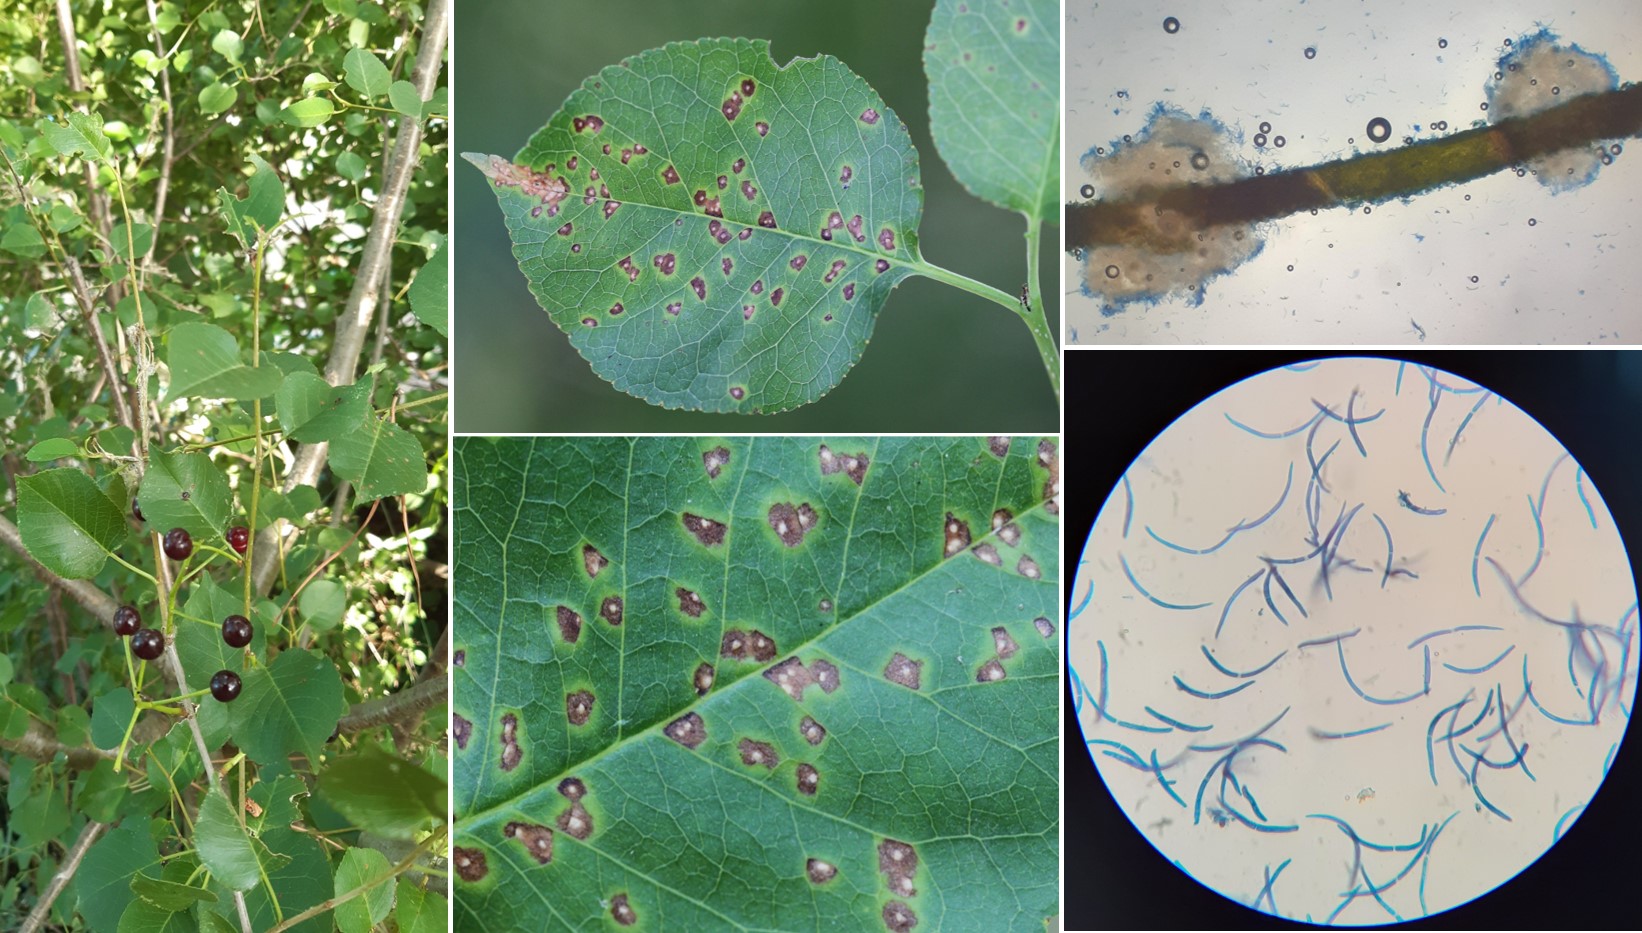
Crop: cherry
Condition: spot